Real-time strategy

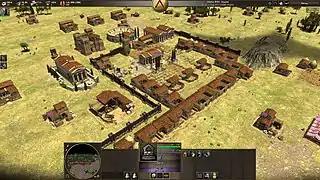
Screenshot from the game "0 A.D.", showing typical RTS interface elements such as a resource overview (top left), a map of the game world (bottom left), and a description of the selected unit (bottom center)

In a typical real-time strategy game, the screen is divided into a map area displaying the game world and terrain, units, and buildings, and an interface overlay containing command and production controls and often a "radar" or "minimap" overview of the entire map. The player is usually given an isometric perspective of the world, or a free-roaming camera from an aerial viewpoint for modern 3D games. Players mainly scroll the screen and issue commands with the mouse, and may also use keyboard shortcuts.